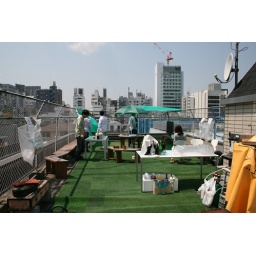
Setting up, under the clear sky